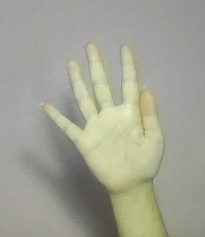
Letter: sheen